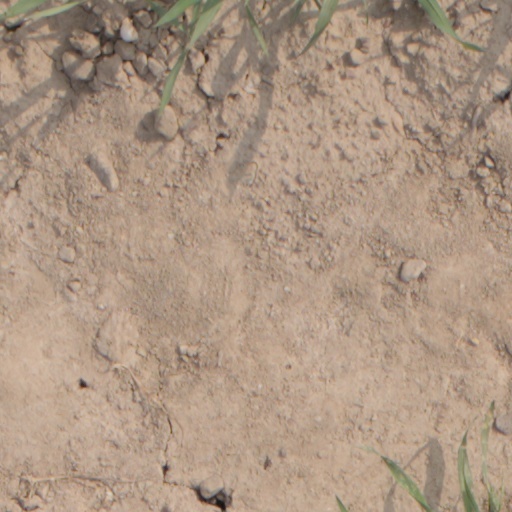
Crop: wheat